Alexandria

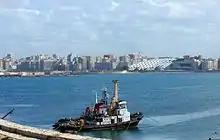
Alexandria port

Alexandria has a long history of foreign educational institutions. The first foreign schools date to the early 19th century, when French missionaries began establishing French charitable schools to educate the Egyptians. Today, the most important French schools in Alexandria run by Catholic missionaries include Collège de la Mère de Dieu, Collège Notre Dame de Sion, Collège Saint Marc, Écoles des Soeurs Franciscaines (four different schools), École Girard, École Saint Gabriel, École Saint-Vincent de Paul, École Saint Joseph, École Sainte Catherine, and Institution Sainte Jeanne-Antide. As a reaction to the establishment of French religious institutions, a secular (laic) mission established Lycée el-Horreya, which initially followed a French system of education, but is currently run by the Egyptian government. The only school in Alexandria that completely follows the French educational system is Lycée Français d'Alexandrie (École Champollion). It is usually frequented by the children of French expatriates and diplomats in Alexandria. The Italian school is the Istituto "Don Bosco".